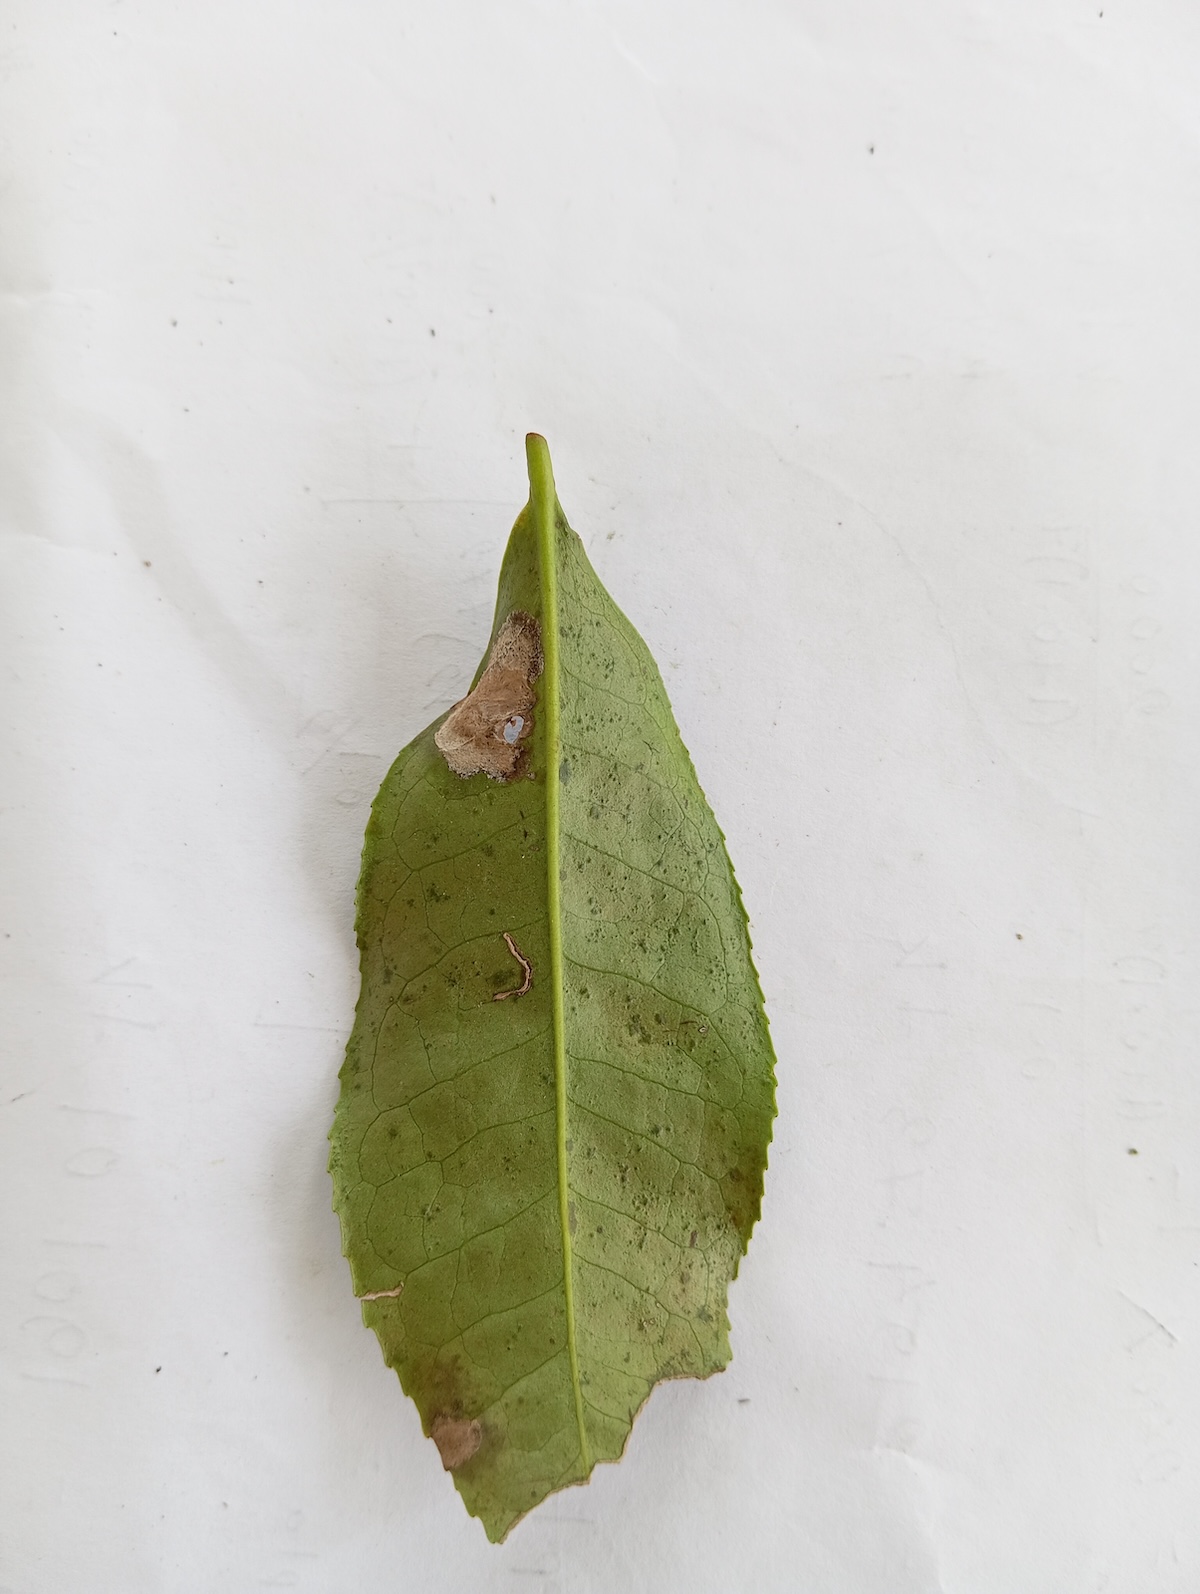
Label: Gray Blight